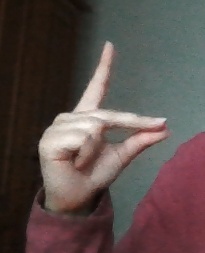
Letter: ta